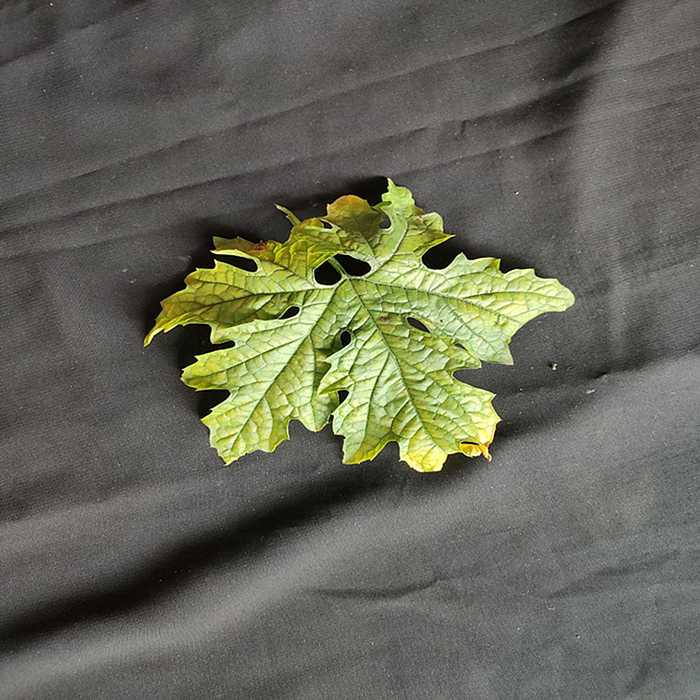
Plant: Bitter Gourd
Label: Mosaic virus